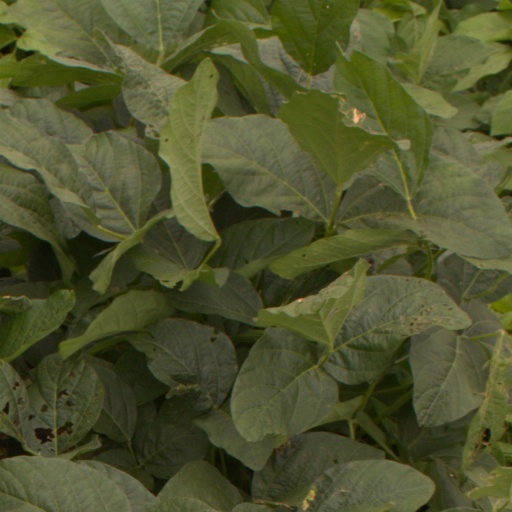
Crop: soybean